Watsonville, California

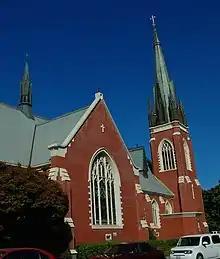
St. Patrick Church of the Roman Catholic Diocese of Monterey

The 2020 United States census reported that Watsonville had a population of 52,590. The population density was . The racial makeup of Watsonville was 22.3% White, 0.6% African American, 2.7% Native American, 3.1% Asian, 0.1% Pacific Islander, 51.7% from other races, and 19.6% from two or more races. Hispanic or Latino of any race were 82.3% of the population.